Nate Diaz

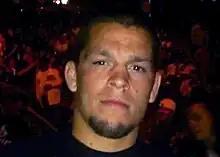
Diaz at in 2011

Diaz next faced South Korean fighter Dong Hyun Kim, on January 1, 2011, at UFC 125. Diaz lost the fight via unanimous decision.